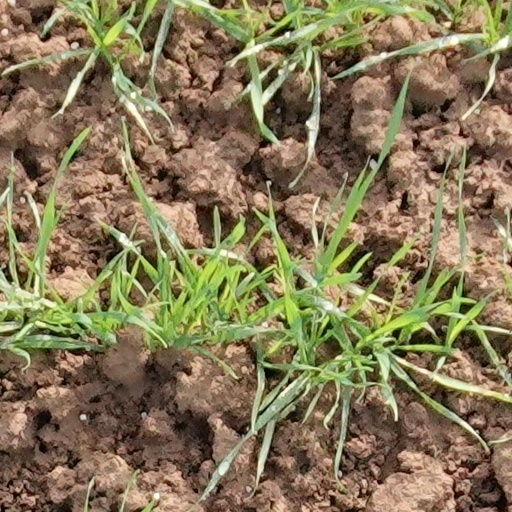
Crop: wheat